Dynamin

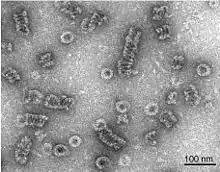

Dynamin itself is a 96 kDa enzyme, and was first isolated when researchers were attempting to isolate new microtubule-based motors from the bovine brain. Dynamin has been extensively studied in the context of clathrin-coated vesicle budding from the cell membrane. Beginning from the N-terminus, Dynamin consists of a GTPase domain connected to a helical stalk domain via a flexible neck region containing a Bundle Signalling Element and GTPase Effector Domain. At the opposite end of the stalk domain is a loop that links to a membrane-binding Pleckstrin homology domain. The protein strand then loops back towards the GTPase domain and terminates with a Proline Rich Domain that binds to the Src Homology domains of many proteins.